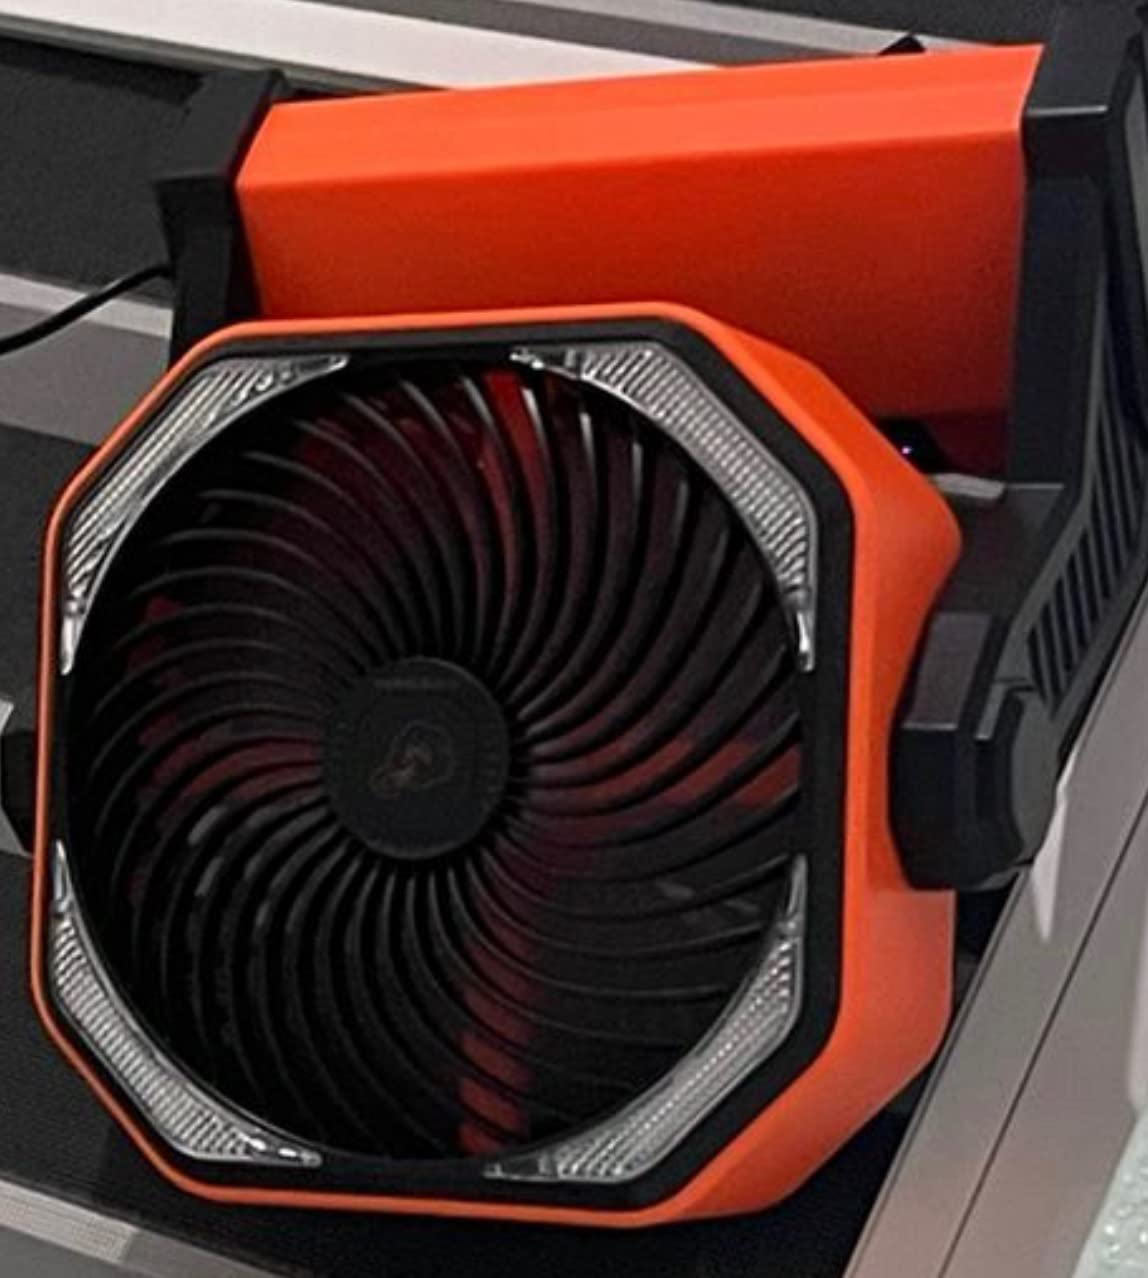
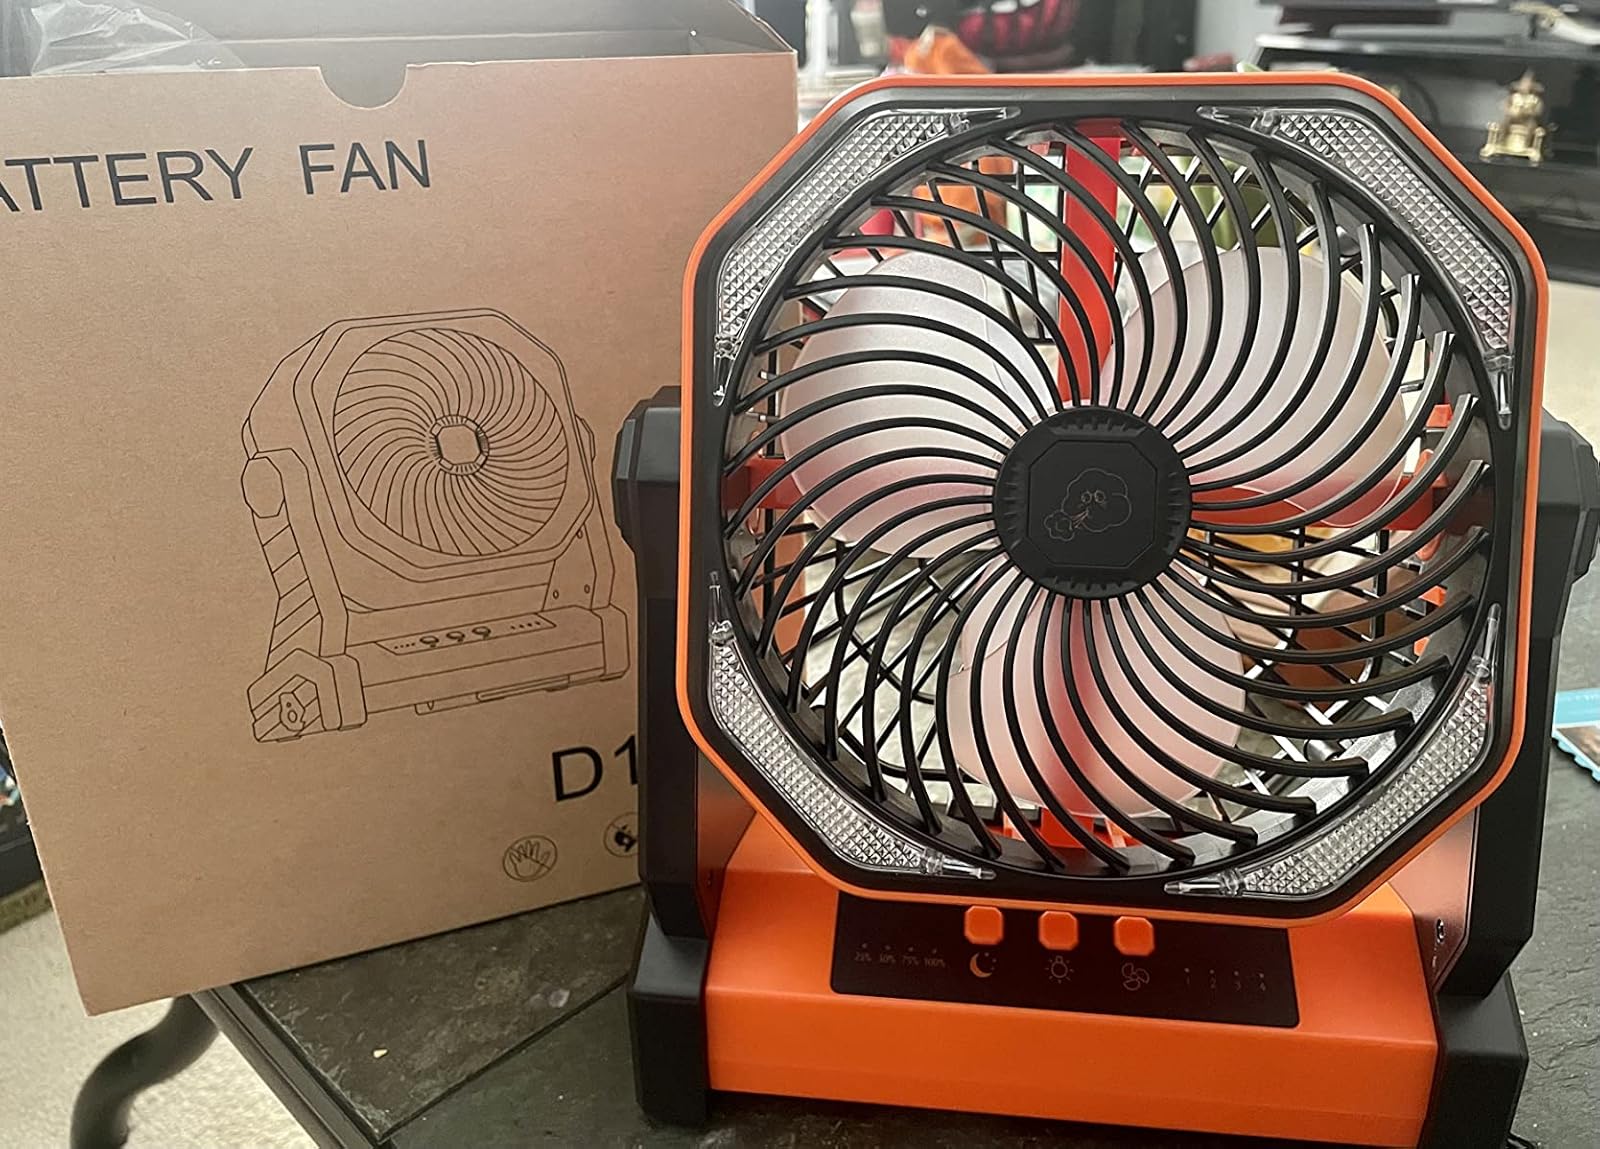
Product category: lantern
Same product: yes